Describe the emotion expressed in this image:  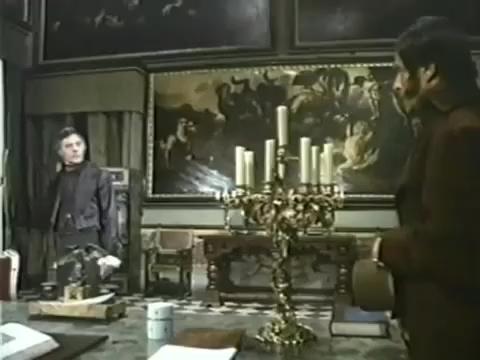
This person displays Suffering, valence and arousal with low intensity.